Argon

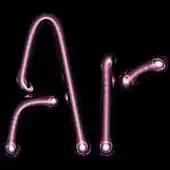
Argon gas-discharge lamp forming "Ar", the symbol for argon

Incandescent lights are filled with argon, to preserve the filaments at high temperature from oxidation. It is used for the specific way it ionizes and emits light, such as in plasma globes and calorimetry in experimental particle physics. Gas-discharge lamps filled with pure argon provide lilac/violet light; with argon and some mercury, blue light. Argon is also used for blue and green argon-ion lasers.